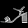
Label: Sandal